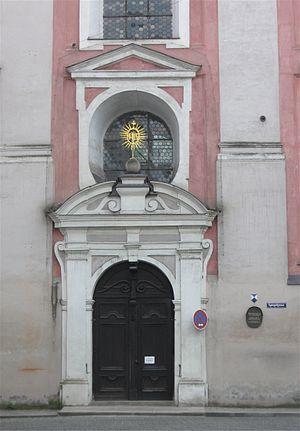
L'église Saint-Ignace est l'ancienne église jésuite de la ville de Landshut, en Bavière. Construite à partir de 1631, elle était l'église du collège jésuite qui la jouxte et dont les bâtiments sont aujourd'hui occupés par la direction de la Police de Landshut. L'église se trouve à l'extrémité du nouveau quartier à la limite du Hofberg et, comme lieu de culte, dépend de l'église paroissiale Saint-Martin.